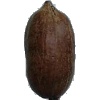
Label: Nut Pecan 1